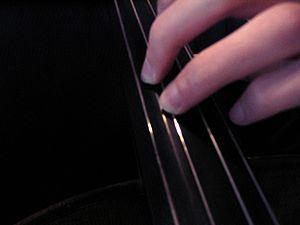
Le Quatuor à cordes nᵒ 1 ou Premier quatuor à cordes d’Arthur Honegger est une œuvre de musique de chambre commencée en 1913 et achevée en 1917. Consacré comme la première œuvre d'importance du compositeur, le quatuor influencé par Max Reger, dédié à Florent Schmitt est édité par Max Eschig. Comportant trois mouvements, sa durée d'exécution est d'environ 25 minutes.